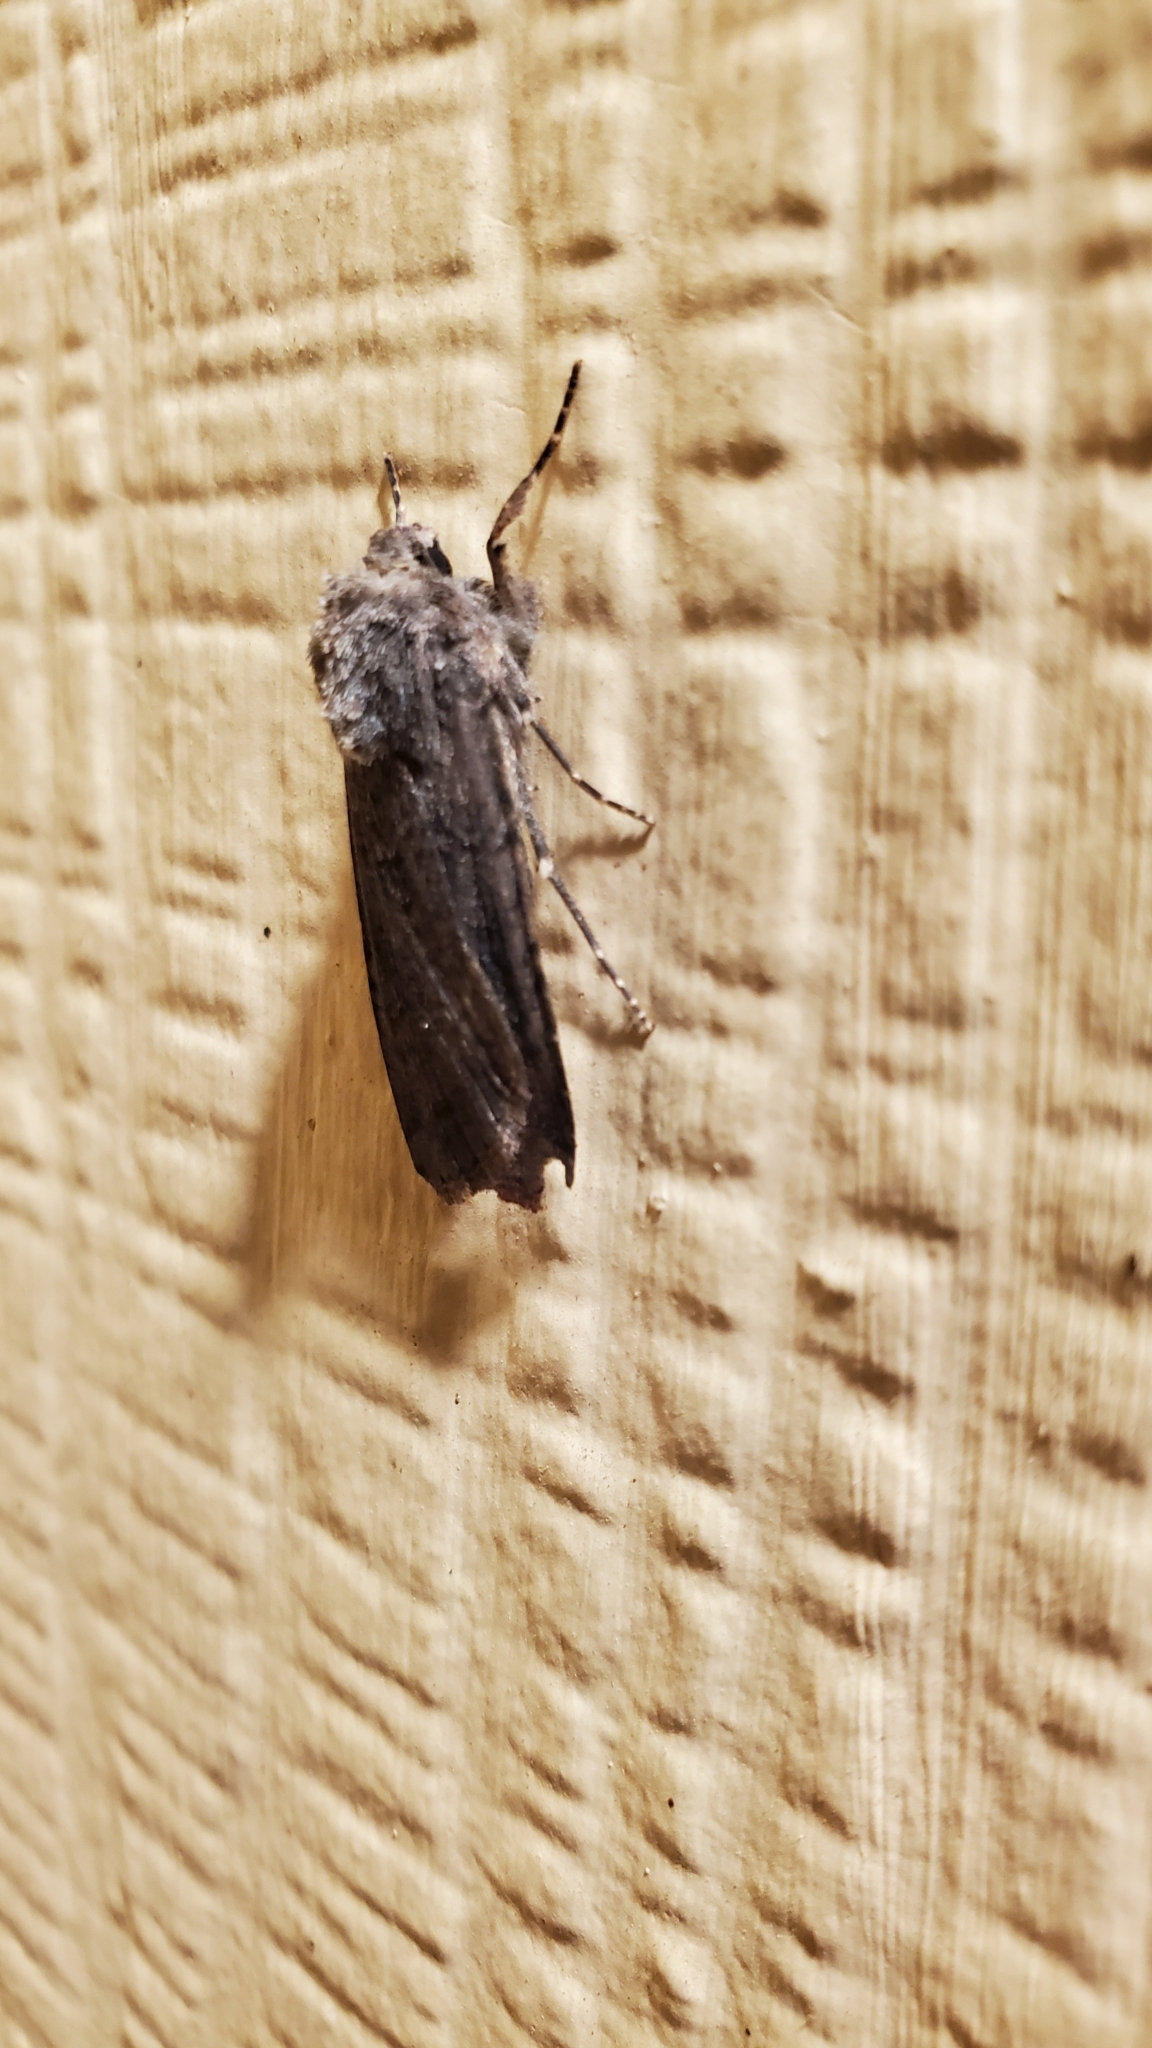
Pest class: cutworms